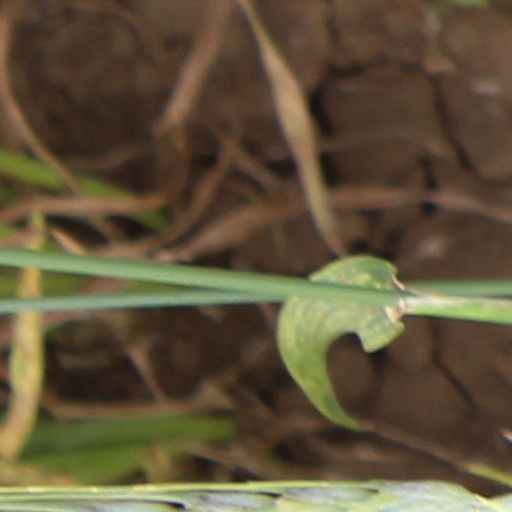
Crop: wheat